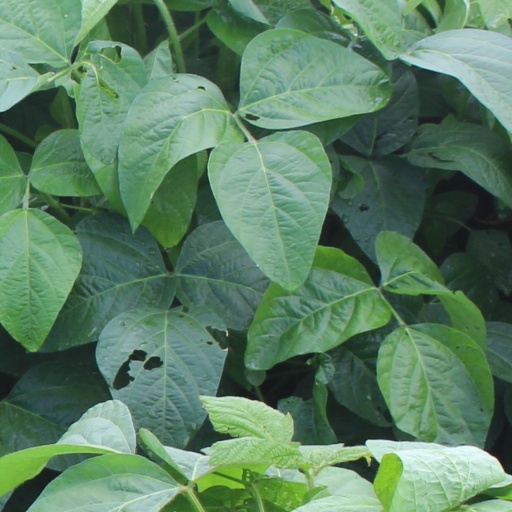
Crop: soybean